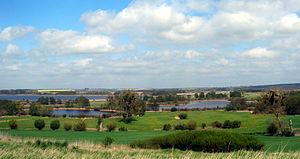
L’Uckermark est une région située à 60 kilomètres au nord-est de Berlin, la plus vaste et la moins peuplée d’Allemagne. Si la majeure partie de l'Uckermark est dans le Land de Brandebourg, la ville de Strasburg se trouve, elle, dans le Land du Mecklembourg-Poméranie-Occidentale.